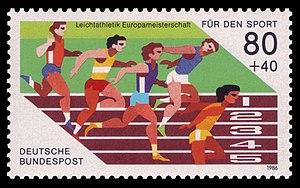
Les 14ᵉ Championnats d'Europe d'athlétisme ont eu lieu du 29 août au 3 septembre 1986 au Neckarstadion de Stuttgart, en République fédérale d'Allemagne.